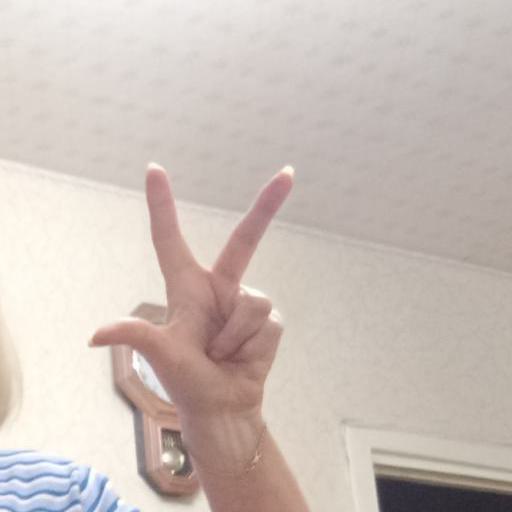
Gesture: three2